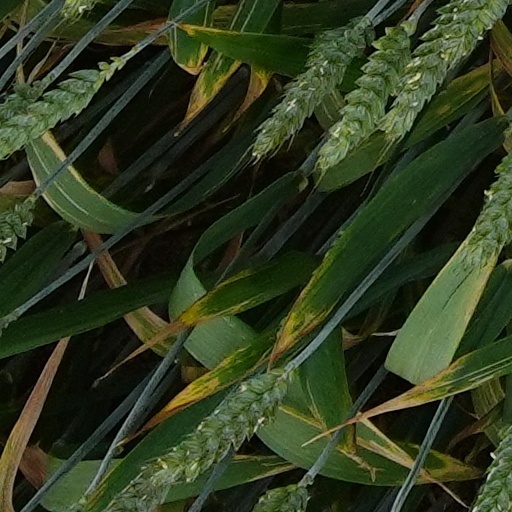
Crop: wheat